Luigi Mancinelli

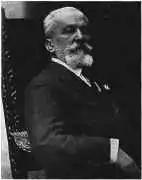
Mancinelli in later years

Harris took over the management of the Royal Opera House, Covent Garden in 1888, and appointed Mancinelli its chief conductor, a post he held until 1905. He rapidly improved musical standards. Within weeks of his appointment, a French critic commented, "Under M. Mancinelli's baton, his orchestra has achieved the homogeneity that it lacked at first; now it is worthy of Covent Garden". When Harris and Mancinelli took over, the house was officially known as "The Royal Italian Opera House", and operas of any nationality were sung in Italian – "Die Zauberflöte" being given as "Il flauto magico" etc. Gradually the policy was changed so that generally operas were sung in the language in which they were originally written. By the 1890s Mancinelli was conducting performances of "Faust" and "Roméo et Juliette" in French and "Lohengrin" in German, although "Die Meistersinger" continued to be given in Italian translation until 1899, by which time Mancinelli had largely ceded the German repertoire to guest conductors from Germany, in this case Karl Muck. Among the British premieres conducted by Mancinelli was Verdi's final opera, "Falstaff", in May 1894. The production featured alterations that Verdi had made to the score since the world premiere in Milan a year earlier, but some of Mancinelli's tempi raised critical eyebrows.